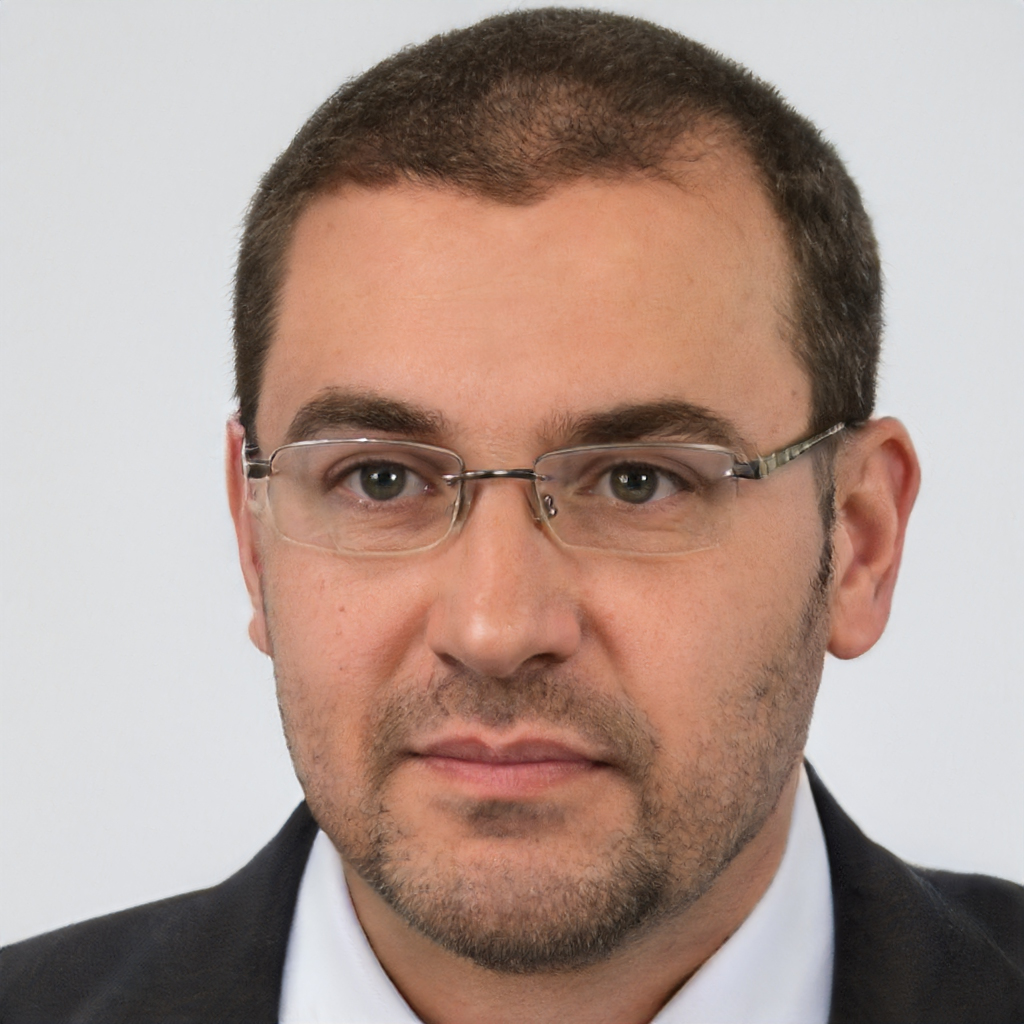
Portrait style: Real Portrait